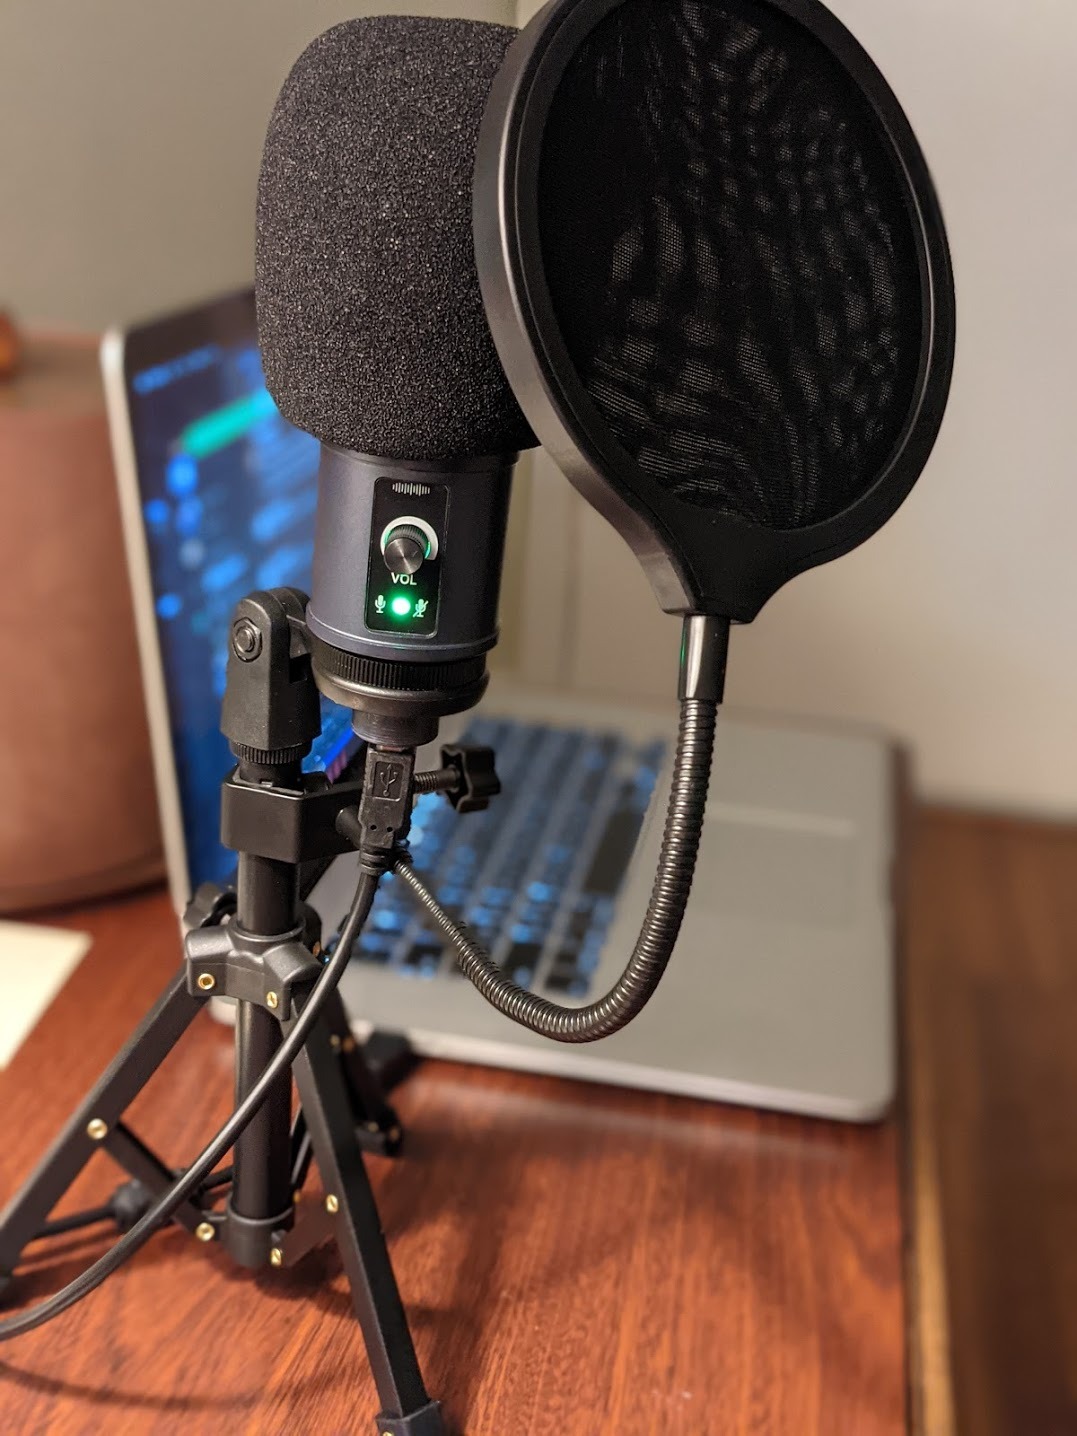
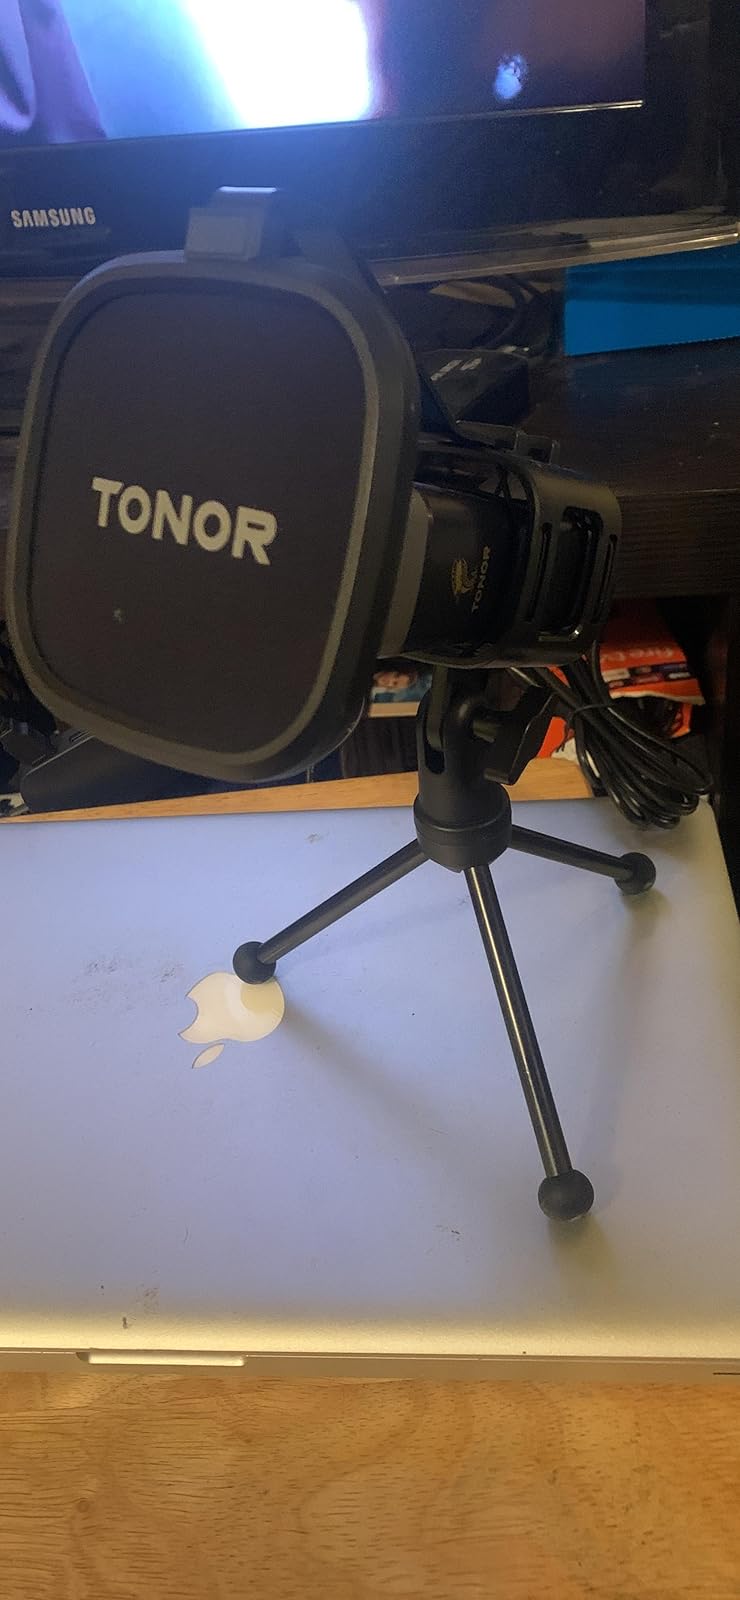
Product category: microphone
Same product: no